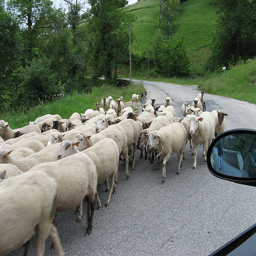
a number of cows walking on a road with trees in the background
A large flock of sheep in the middle of the road.
There is a heard of sheep in the middle of the road
A large herd of sheep going down the road.
A photo taken from a car looking at a herd of sheep in the road.